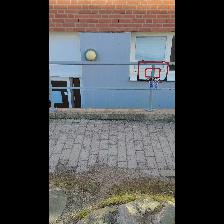
Label: NonHuman